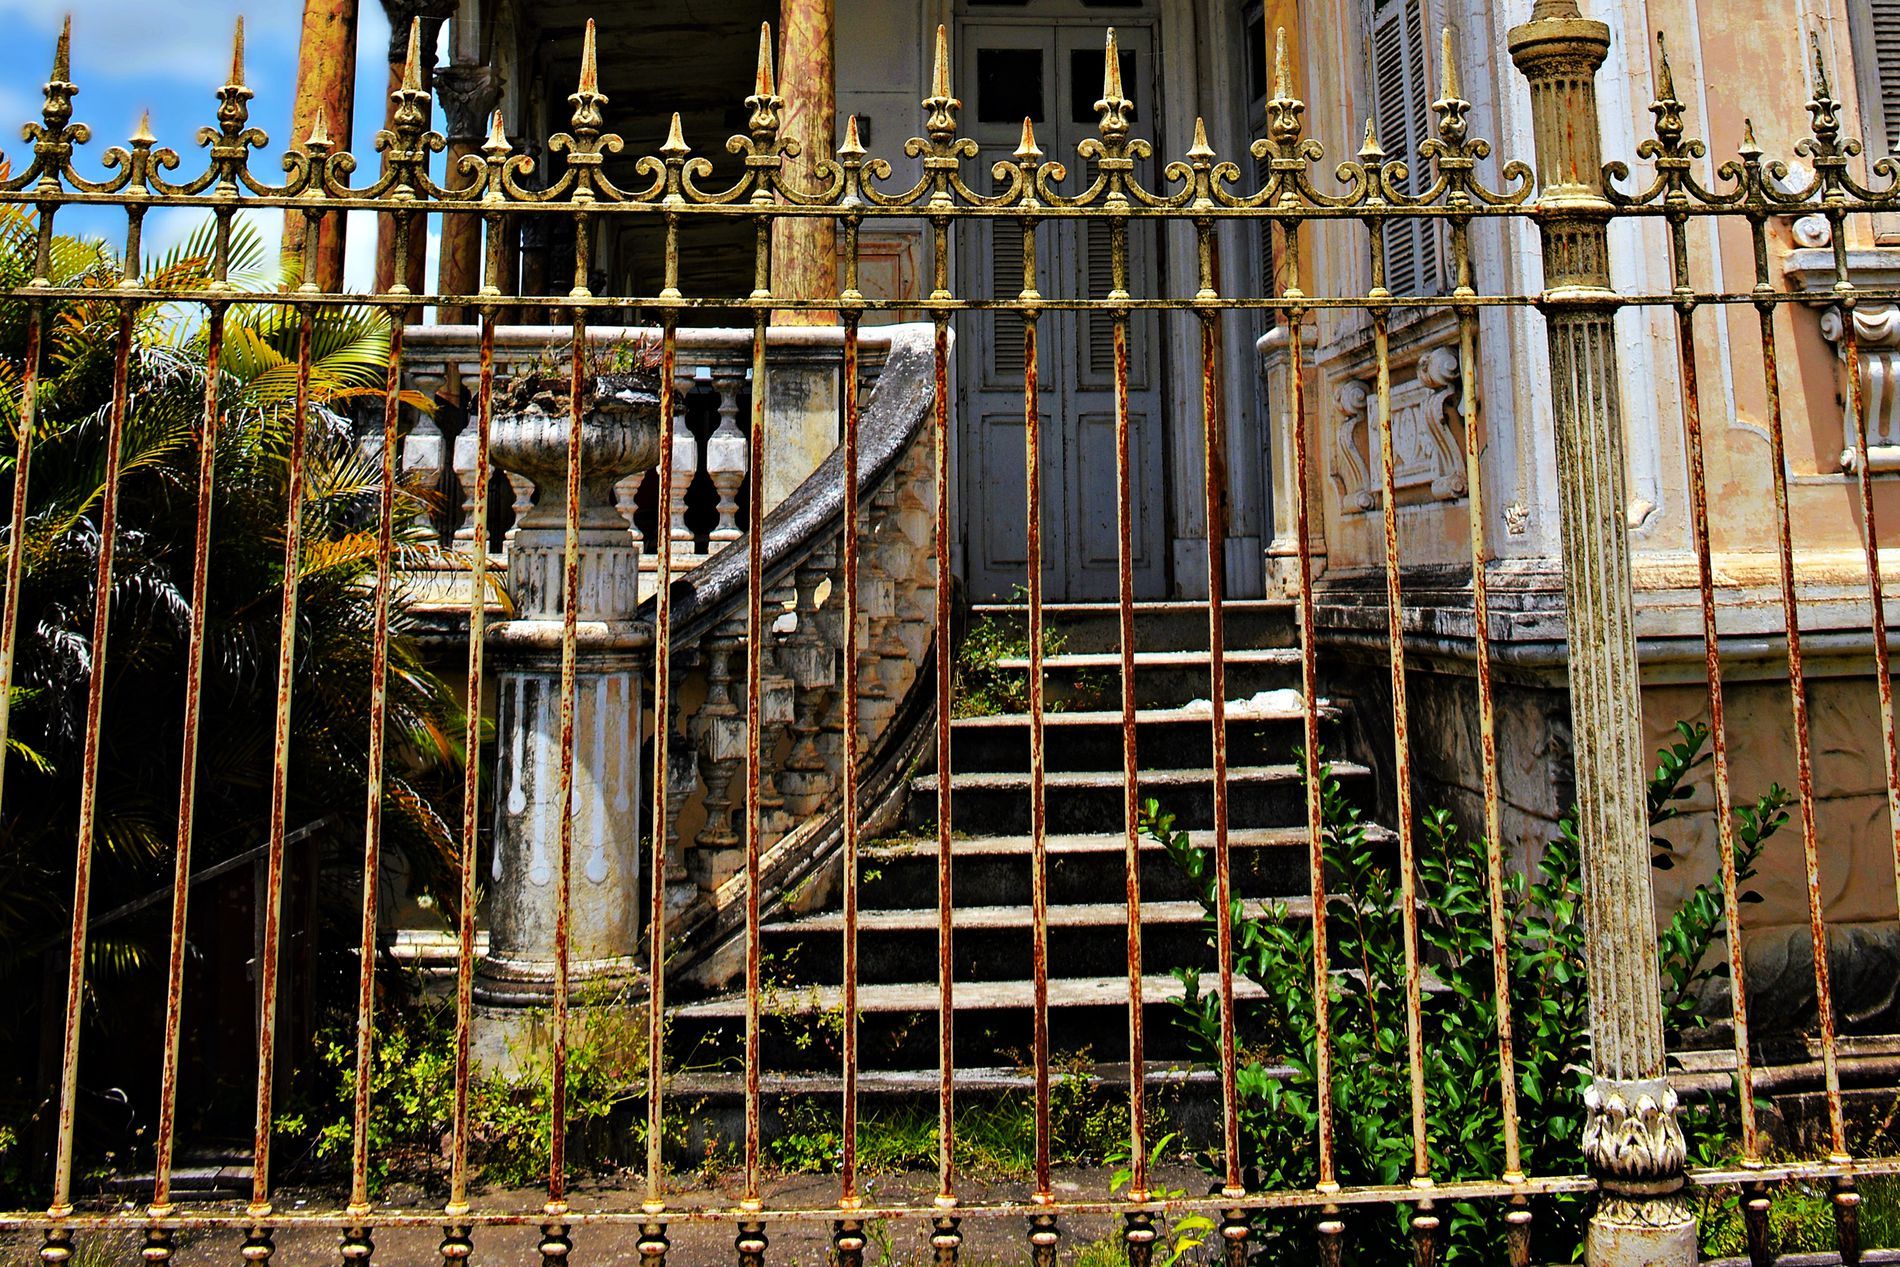
A house Behind the Rusted Gate
This image shows an old, abandoned mansion behind a rusted iron gate. The grand staircase is covered in moss and weeds, showing decay. Faded blue doors and peeling paint reveal years of neglect, while decorative columns hint at past elegance.
This portrait-style image captures an abandoned mansion behind a rusted iron gate, The scene is bathed in warm sunlight, casting shadows that highlight the peeling paint, and cracked walls, and the mood is a mix of mystery, sadness, and quiet beauty, as nature slowly reclaims what was once grand.
Labels: Gate, Railing, Garden, Nature, Outdoors, Handrail, Corrosion, Rust, Grille, Arbour, blue sky
Camera: NIKON CORPORATION NIKON D7100
Aperture: F9
Exposure: 1/320 sec
ISO: 100
Focal length: 18.0 mm